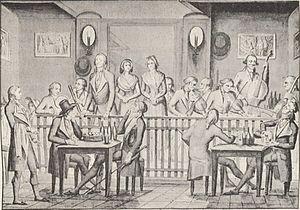
Le Café des Aveugles à Paris au Palais Royal vers 1800.
Les cafés-caveaux étaient des cafés souterrains très à la mode à Paris sous le Premier Empire et dans les premières années de la Restauration. On pouvait y trouver des attractions. Et également, si on le souhaitait, y rencontrer des femmes pratiquant la prostitution.
Le Café des Aveugles est un célèbre café-caveau qui existait jadis à Paris, au Palais-Royal, au 103, galerie de Beaujolais.